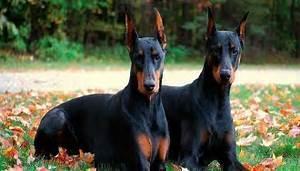
dog